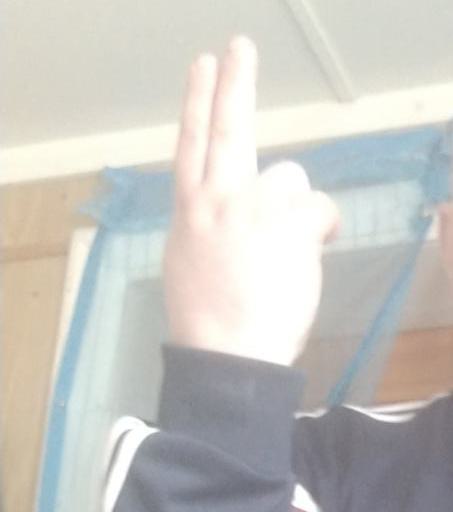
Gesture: two_up_inverted